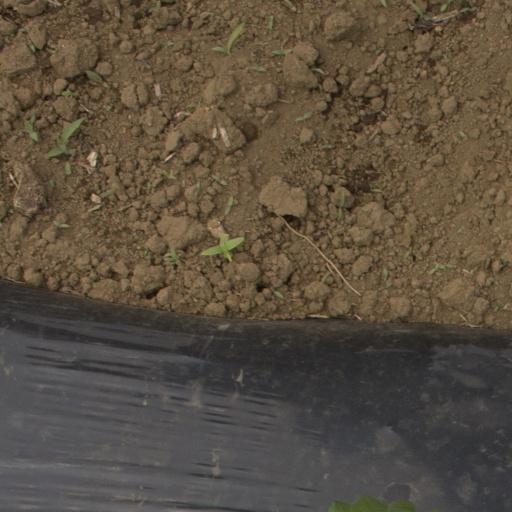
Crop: Jerusalem artichoke